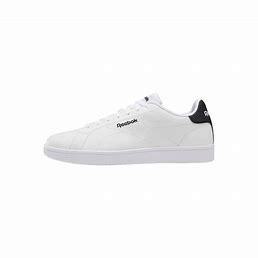
Brand: Reebok
Model: Royal Complete CLN 2